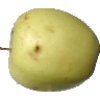
Label: Apple Golden 2